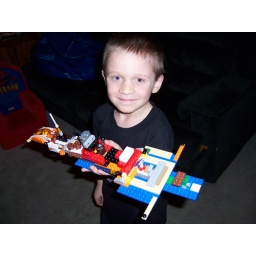
Aidan's Lego ship creation - 3 ships in 1.